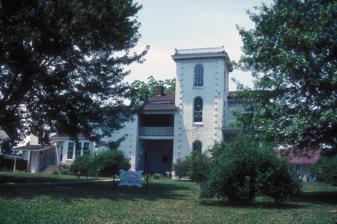
Building: Downing House (Memphis, Missouri)
Country: United States of America
Year built: 1858
Historic house in Missouri, United States United States historic place Downing House U.S. National Register of Historic Places Downing House, January 2007 Show map of Missouri Show map of the United States Location 311 S. Main St., Memphis, Missouri Coordinates 40°27′22″N 92°10′15″W / 40.45611°N 92.17083°W / 40.45611; -92.17083 Area 0.5 acres (0.20 ha) Built c. 1858 ( 1858 ) Architect Broadwater, Thomas J.; Jenkins, Solomon Architectural style Greek Revival, Italian Villa NRHP reference No. 79001396 Added to NRHP June 27, 1979 Downing House is a historic home located at Memphis , Scotland County, Missouri . It was built about 1858, and is a two-story brick dwelling with Greek Revival and Italian Villa style design elements.  It measures approximately 68 feet by 48 feet, and consists of a rectangular block with a T-shaped section.  It features a three-story tower, prominent quoins, a modillioned cornice and a mixture of round-arched and linteled windows.  The building houses a local history museum. It was added to the National Register of Historic Places in 1979. References